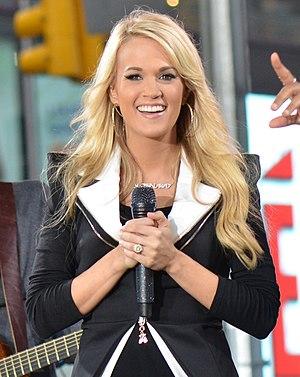
Carrie Marie Underwood est une autrice-compositrice-interprète et actrice américaine. Son univers musical est proche de la country et de la pop. Elle est la gagnante de la quatrième saison d’American Idol aux États-Unis en 2005. Son premier album, Some Hearts, sorti en novembre 2005, est certifié sept fois disque de platine par la RIAA. Il devient l’album country qui s’est vendu le plus rapidement au classement album américain. Some Hearts contient trois chansons devenues numéro 1 dans les classements américain et canadien : Jesus, take the wheel, Wasted et Before He Cheats. Some Hearts se vend à plus de sept millions d’exemplaires et devient la meilleure vente pour un premier album dans l’histoire de la musique country.